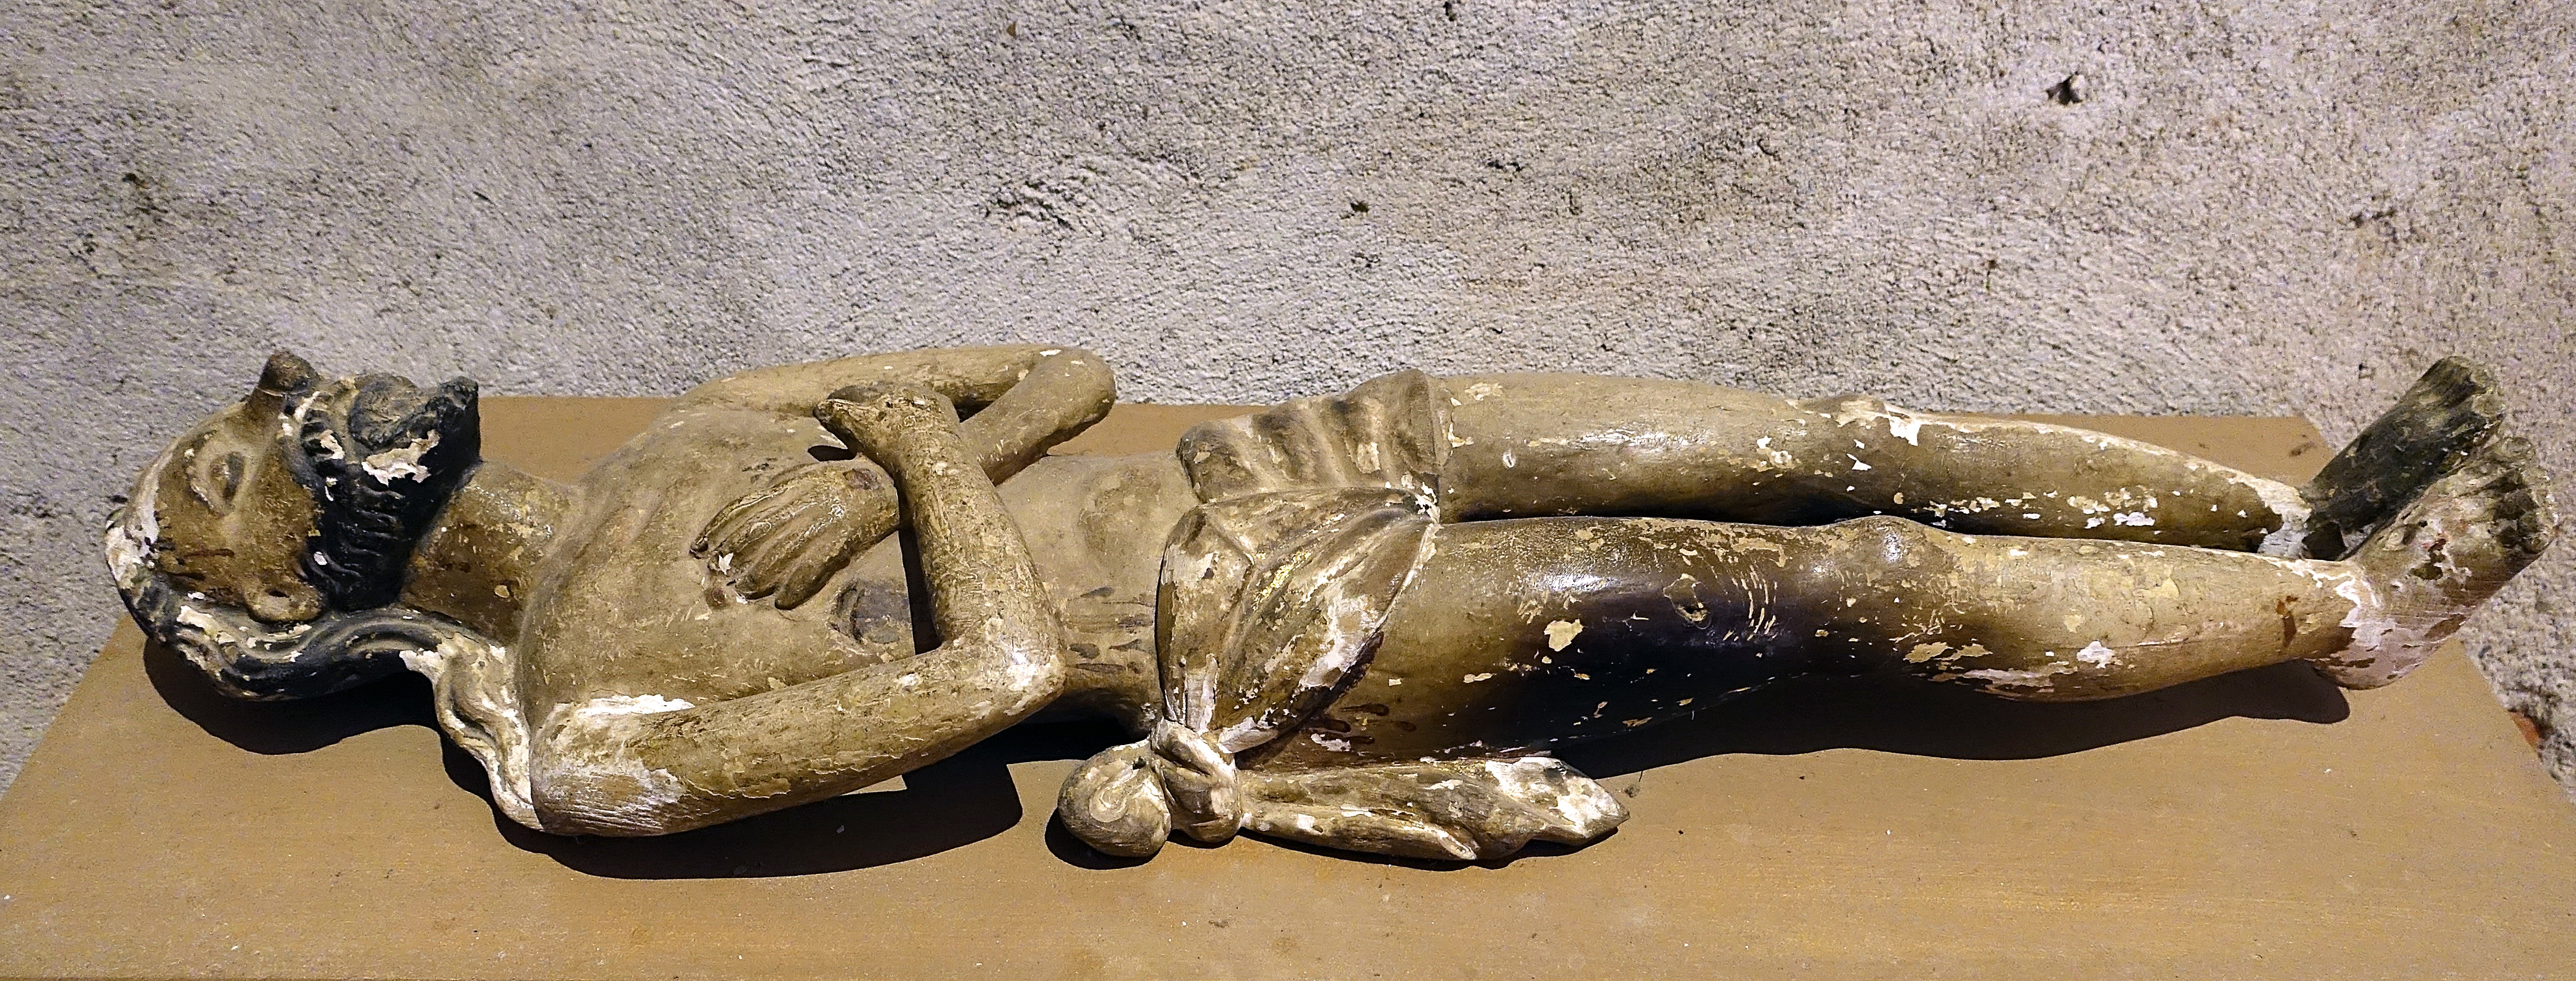
wood, france, death, material, sculpture, christ, art, abbey, heritage, carving, benedictine, eastern pyrenees, ancient history, codalet, saint michel cuxa, 11th century, pre romanesque art